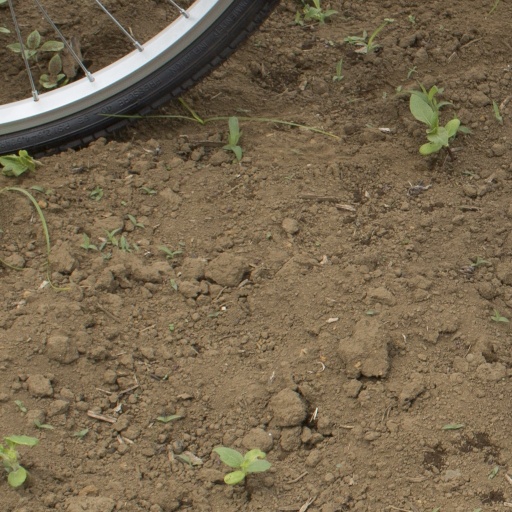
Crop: Jerusalem artichoke